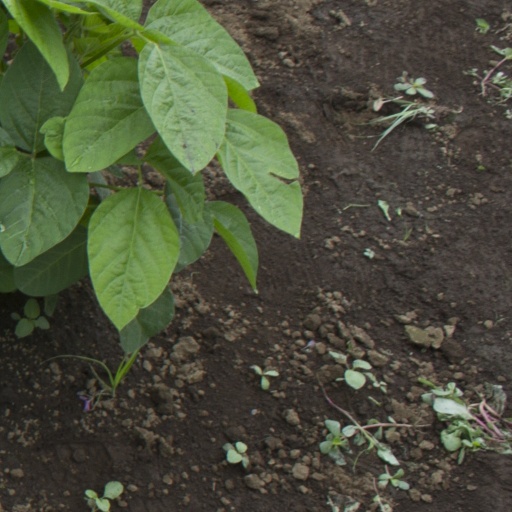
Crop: soybean